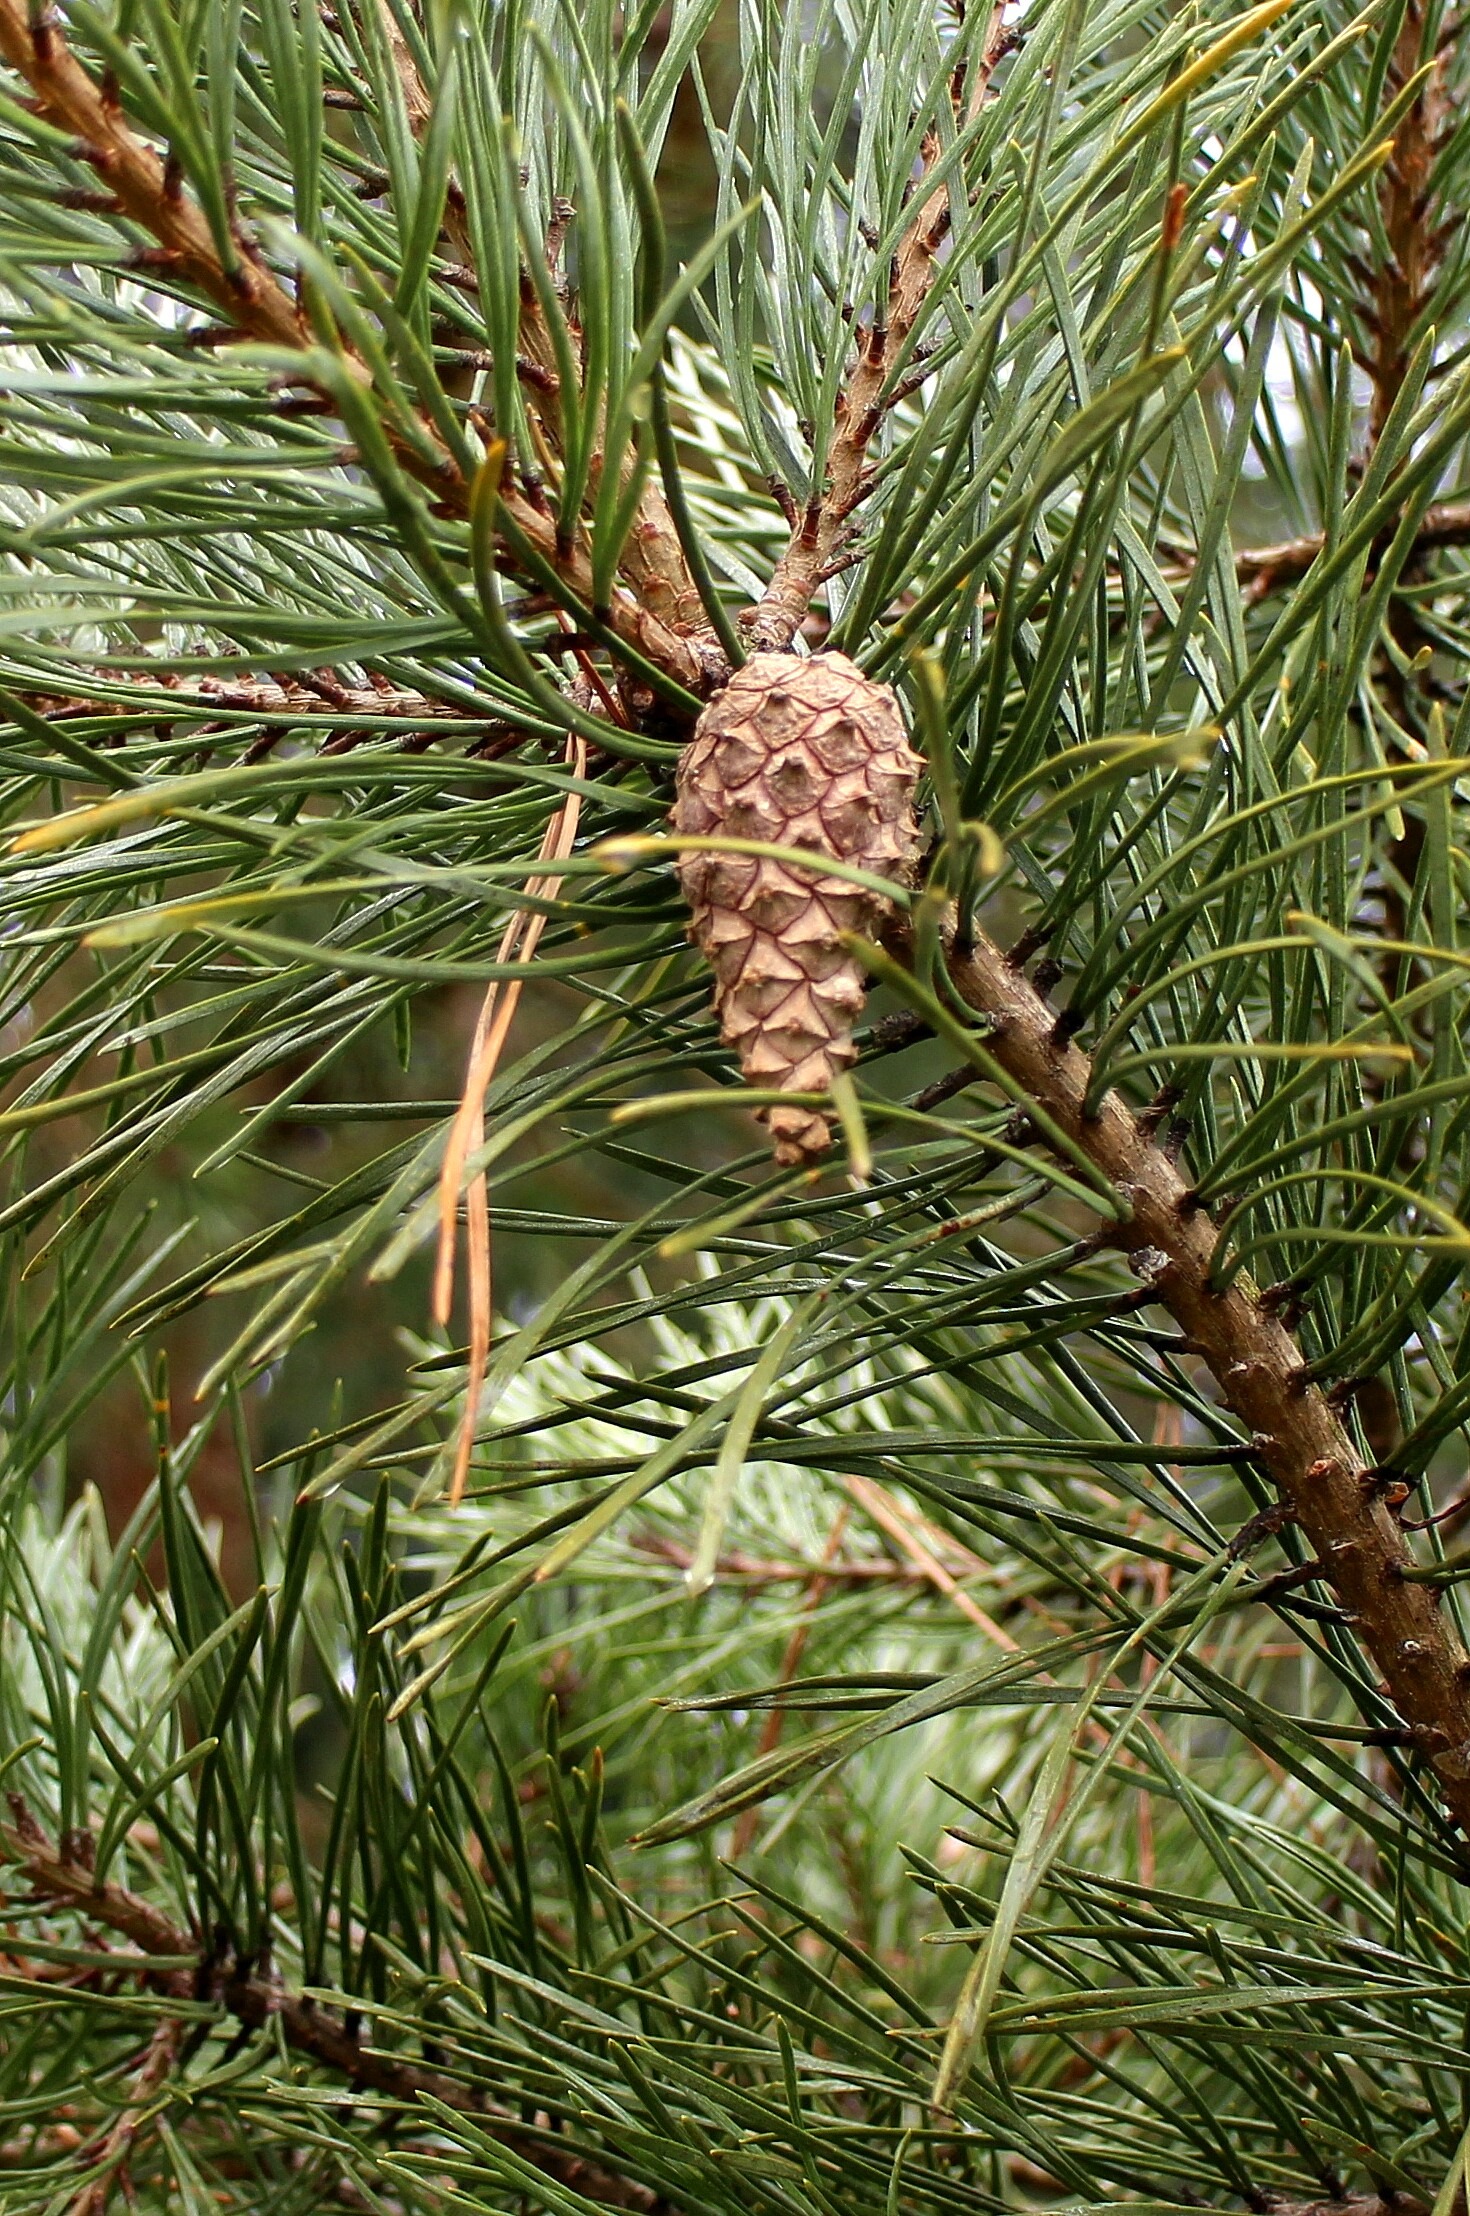
tree, branch, plant, wood, leaf, flower, pine, produce, evergreen, botany, fir, conifer, tap, spruce, needles, larch, pine cones, pine needles, flowering plant, softwood, date palm, pine family, grass family, woody plant, temperate coniferous forest, land plant, arecales, palm family, conifer cone, elaeis